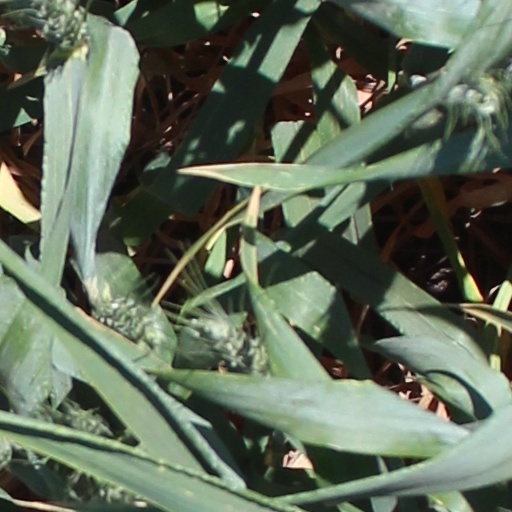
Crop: wheat